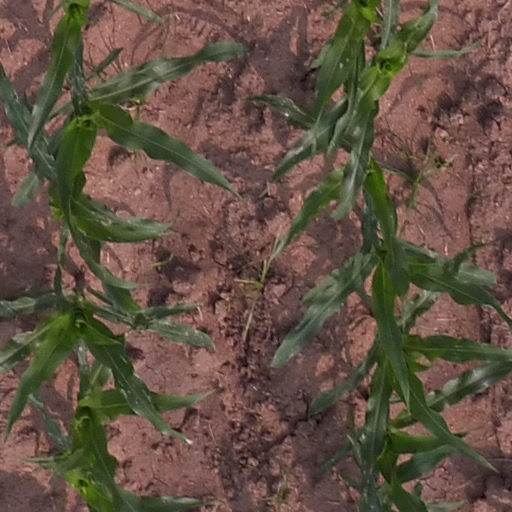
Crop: maize; corn